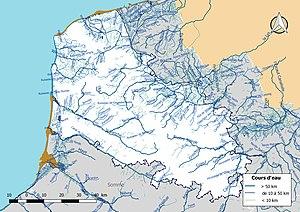
Réseau hydrographique du département du Pas-de-Calais (France).
La liste des cours d'eau du Pas-de-Calais présente les principaux cours d'eau traversant pour tout ou partie le territoire du département français du Pas-de-Calais dans la région des Hauts-de-France. Plus de 1 400 cours d'eau sont recensés en 2014 dans le référentiel national BD Carthage sur le territoire départemental, dont 51 cours d'eau naturels et huit canaux de longueur supérieure à 10 km.